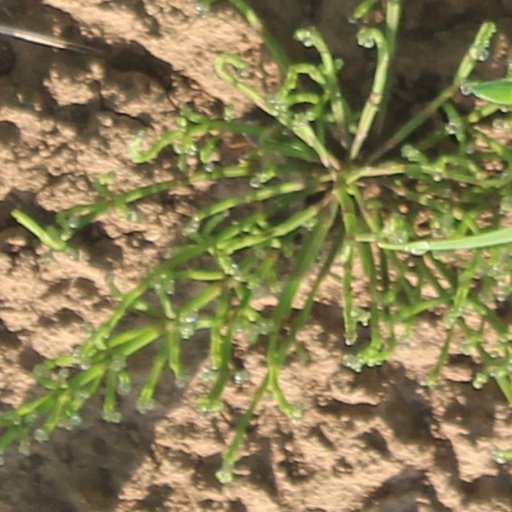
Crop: wheat